Ellis Wackett

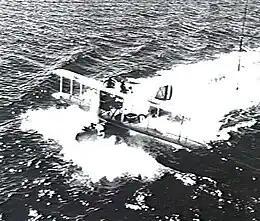
The Supermarine Seagull III, serial A9–5, that Wackett flew on his Papuan Survey Flight in 1927

By August 1927, Wackett had been promoted flight lieutenant and given command of the Papuan Survey Flight formed at RAAF Station Laverton, Victoria. Consisting of two Supermarine Seagull III single-engined amphibious biplanes and six aircrew, the flight was to examine and photograph the Papuan and New Guinean coasts as far north as Aitape and, if possible, Bougainville. Stripped of all equipment considered non-essential—including radio sets—to increase range, the aircraft departed on 27 September and journeyed some , covering almost of country and taking 350 photos. Wackett's machine (serial A9-5) returned to Melbourne on 26 December and the other (A9–6) on 19 January 1928. Inclement weather prevented the expedition from reaching Bougainville, and thick jungle cover limited the usefulness of its photographic record. Nevertheless, the Air Force learned valuable lessons concerning the Seagull's capabilities in a potential wartime role, as it was found to be unsuited to operations in the tropics.